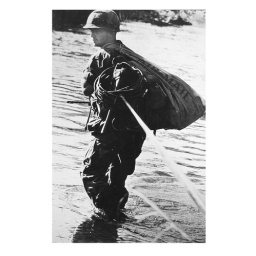
A trooper carrying a bag of air mail crosses a river in Vietnam. Photo 30 x 43.